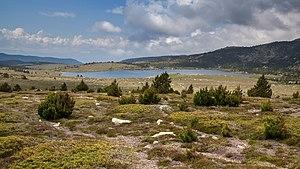
Estany Llong
Les lacs du Carlit, ou étangs du Carlit, sont un ensemble d'étendues d'eau de montagne de la chaîne des Pyrénées, plus précisément situés en Cerdagne et Haut-Conflent, régions historiques et géographiques des Pyrénées-Orientales, en France.